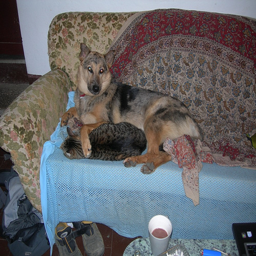
A large dog laying on top of a couch holding a cat.
A couch that has a dog laying on it, with the dogs arms over the top of a cat that is also laying down on the couch.
A dog is laying on the couch with a cat.
a cat and a dog laying on a couch in the living room
A dog and a cat are snuggling on a couch.